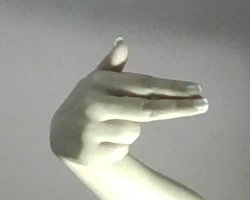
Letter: ghain